Angola colobus

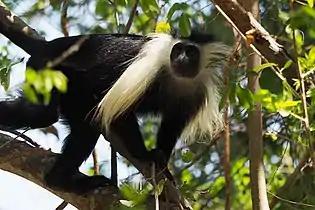
Tanzanian black-and-white colobus ("Colobus angolensis" subsp. "palliatus") in Selous Game Reserve, Tanzania

Like all black-and-white colobi, the Angola colobus has black fur and a black face, surrounded by long, white locks of hair. It also has a mantle of white hair on the shoulders. The long, thin tail can be either black or white, but the tip is always white. There is a significant regional variation in the total amount of white on the body and the length of the fur. Animals that live in the mountains have longer, thicker fur than animals from the lowlands to protect them against the cold.